The White Lioness

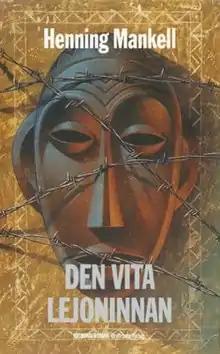
First edition (Swedish)

The White Lioness (Original: "Den vita lejoninnan") is a crime novel by Swedish writer Henning Mankell. It is second in the Inspector Wallander series to be translated into English. Originally published in Swedish, it was translated by Laurie Thompson in 1998.